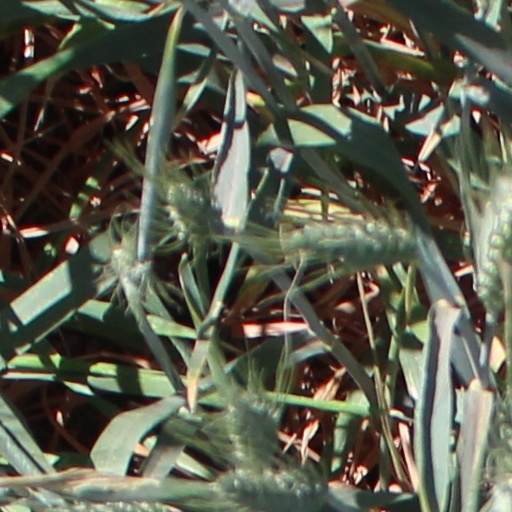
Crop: wheat